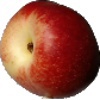
Label: Nectarine 1